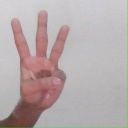
अक्षर: व